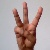
The image shows a hand gesture representing the letter 'W' in Indian Sign Language.